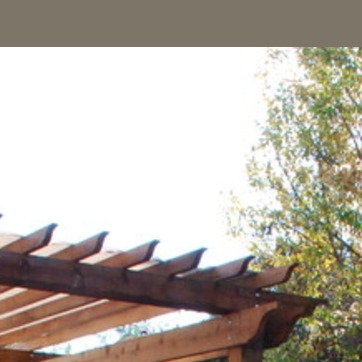
Material: sky